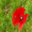
Label: poppy